Jason Harris (footballer, born 1969)

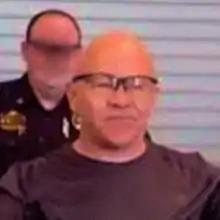
Harris in 2016

Jason Mark Harris (born 26 December 1969) is an English former professional association footballer who played as a midfielder. He played four matches in the Football League with Burnley, making his debut in the 3–1 victory over Lincoln City on 22 November 1986.